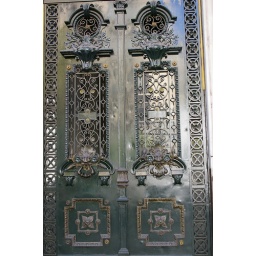
Another door all near Plaza Mayo near the government buildings near the opposite end of Florida Road